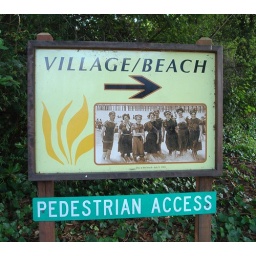
sign leading to the beach in Capitola